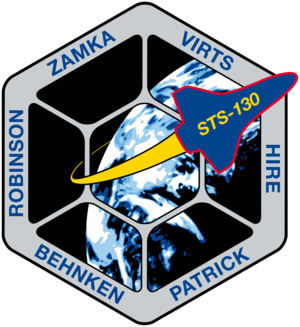
Patch de la mission STS-130.
Robert Louis Behnken, né le 28 juillet 1970 à Creve Cœur dans l'État du Missouri, est un astronaute américain.
STS-129 est une mission de navette spatiale Atlantis à destination de la station spatiale internationale. Le lancement a eu lieu le 16 novembre 2009 à 19h28 UTC. Son but principal est d'amener les EXPRESS Logistics Carrier, l'installation de 2 nouveaux gyroscopes et l'apport de 12 tonnes de fret. Le retour sur Terre a eu lieu vendredi 27 novembre 2009 au centre spatial Kennedy en Floride.
STS-130 est une mission de la navette spatiale américaine Endeavour à destination de la station spatiale internationale. Le lancement a eu lieu le 8 février 2010 à 9h14 UTC. Ses objectifs principaux sont le transport du module Tranquility et la coupole d'observation Cupola et l'assemblage de ceux-ci.